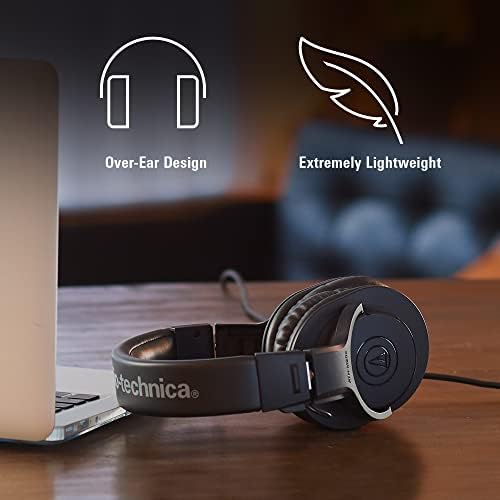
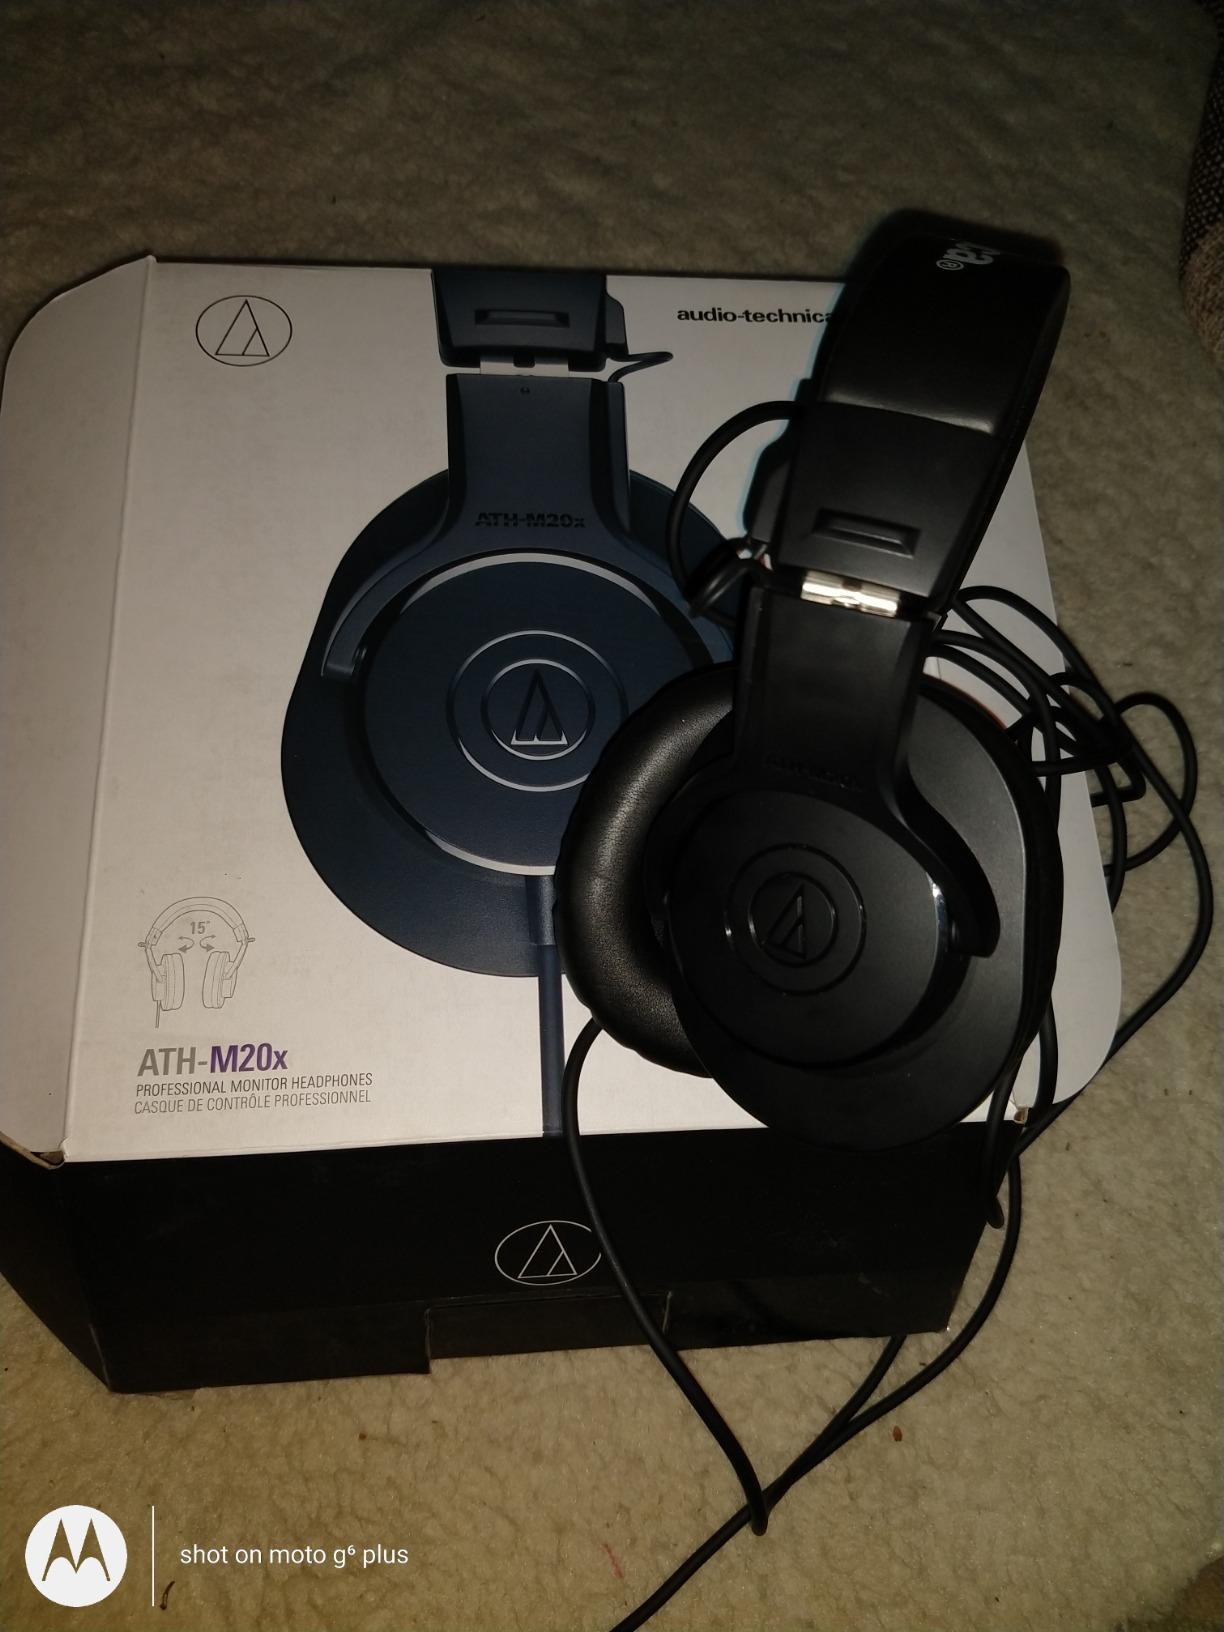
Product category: headphones
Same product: yes